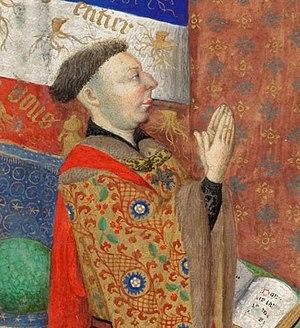
Jean de Lancastre, 1ᵉʳ duc de Bedford, est un membre de la famille royale d’Angleterre. Troisième fils d'Henri IV et de Marie de Bohun, il est le frère puîné du roi Henri V. À la mort de ce dernier, il prend le titre de régent du royaume de France du fait de la minorité de son neveu Henri VI, proclamé roi de France et d'Angleterre en application du traité de Troyes.
Jeanne d'Arc, née vers 1412 à Domrémy, village du duché de Bar, et morte sur le bûcher le 30 mai 1431 à Rouen, capitale du duché de Normandie alors possession anglaise, est une héroïne de l'histoire de France, chef de guerre et sainte de l'Église catholique, surnommée depuis le XVIᵉ siècle « la Pucelle d'Orléans ».